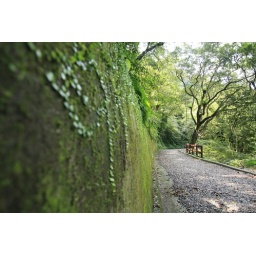
almost lean my face against the wall of green algae with this shot.